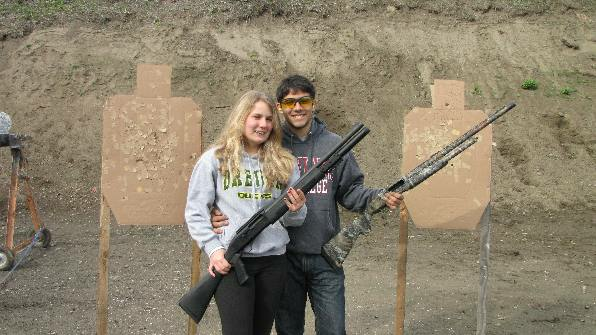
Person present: Yes